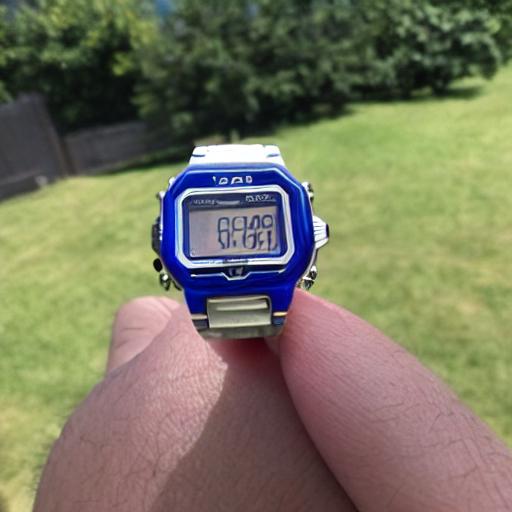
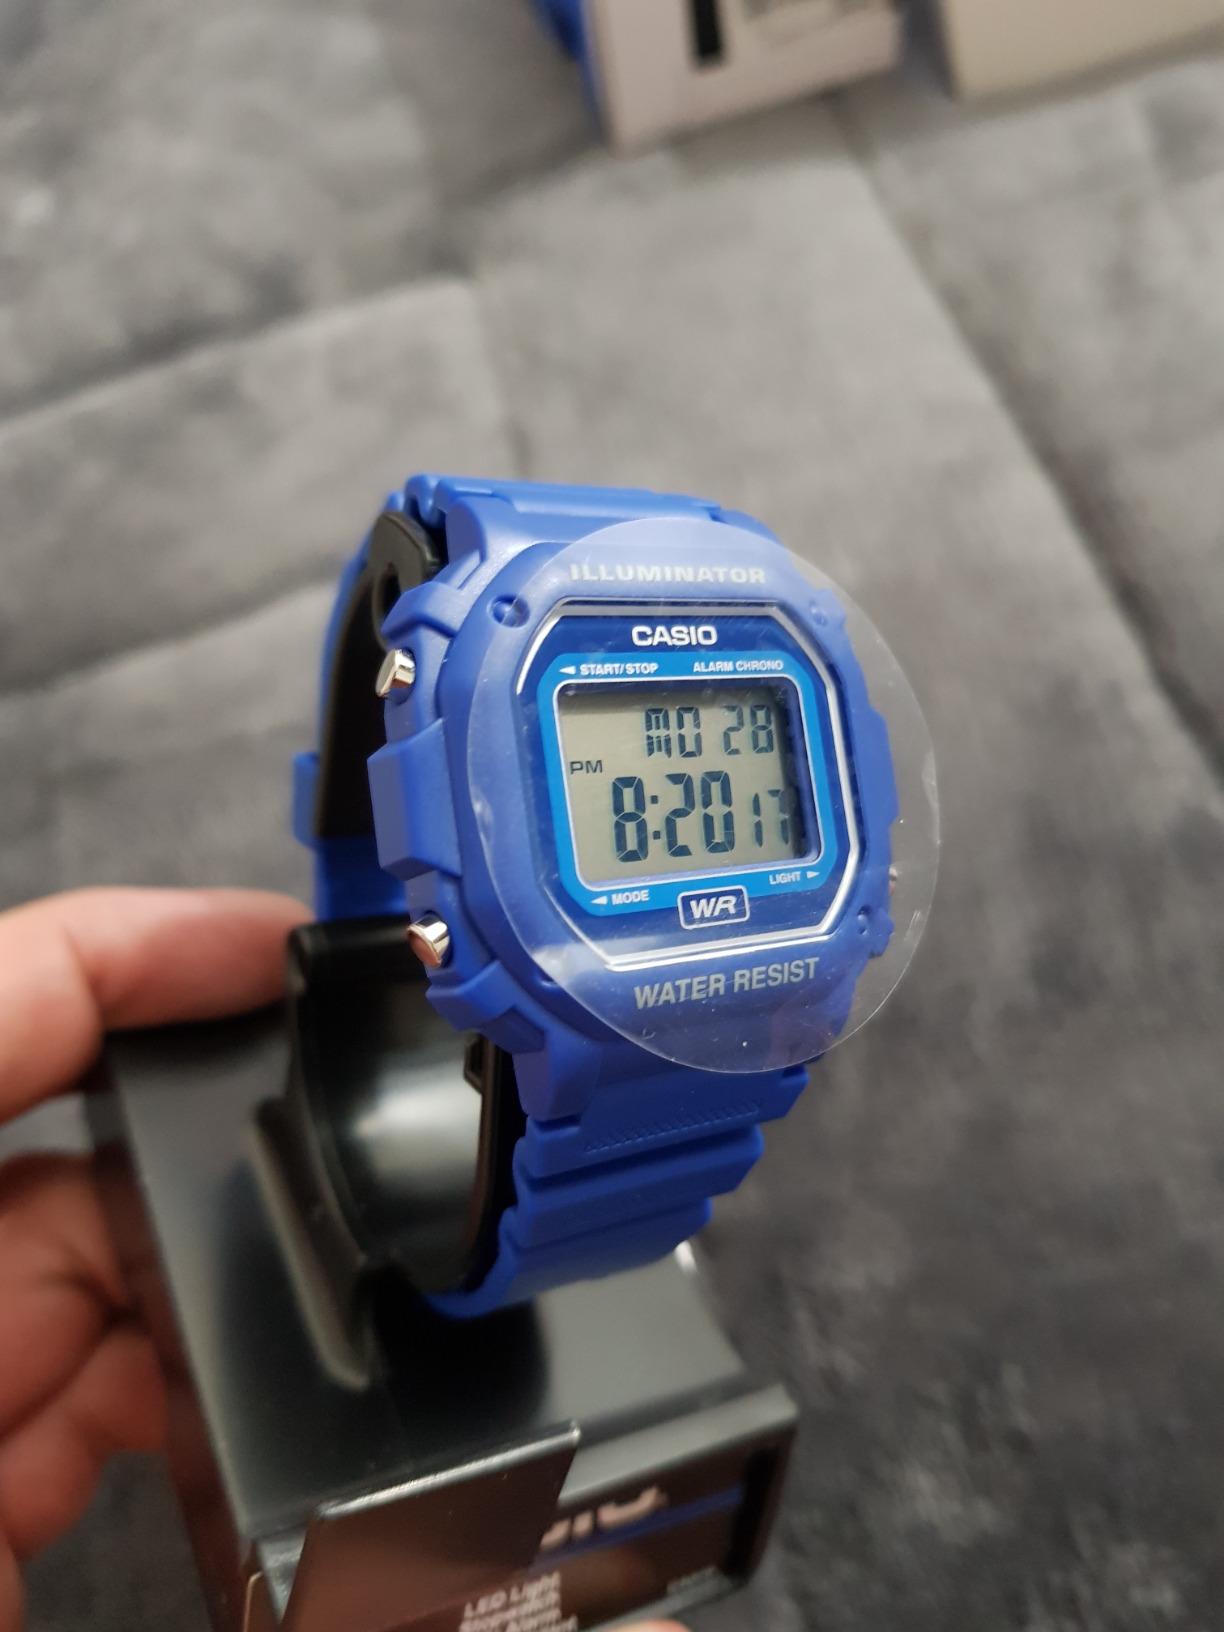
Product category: accessories_watch
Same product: no